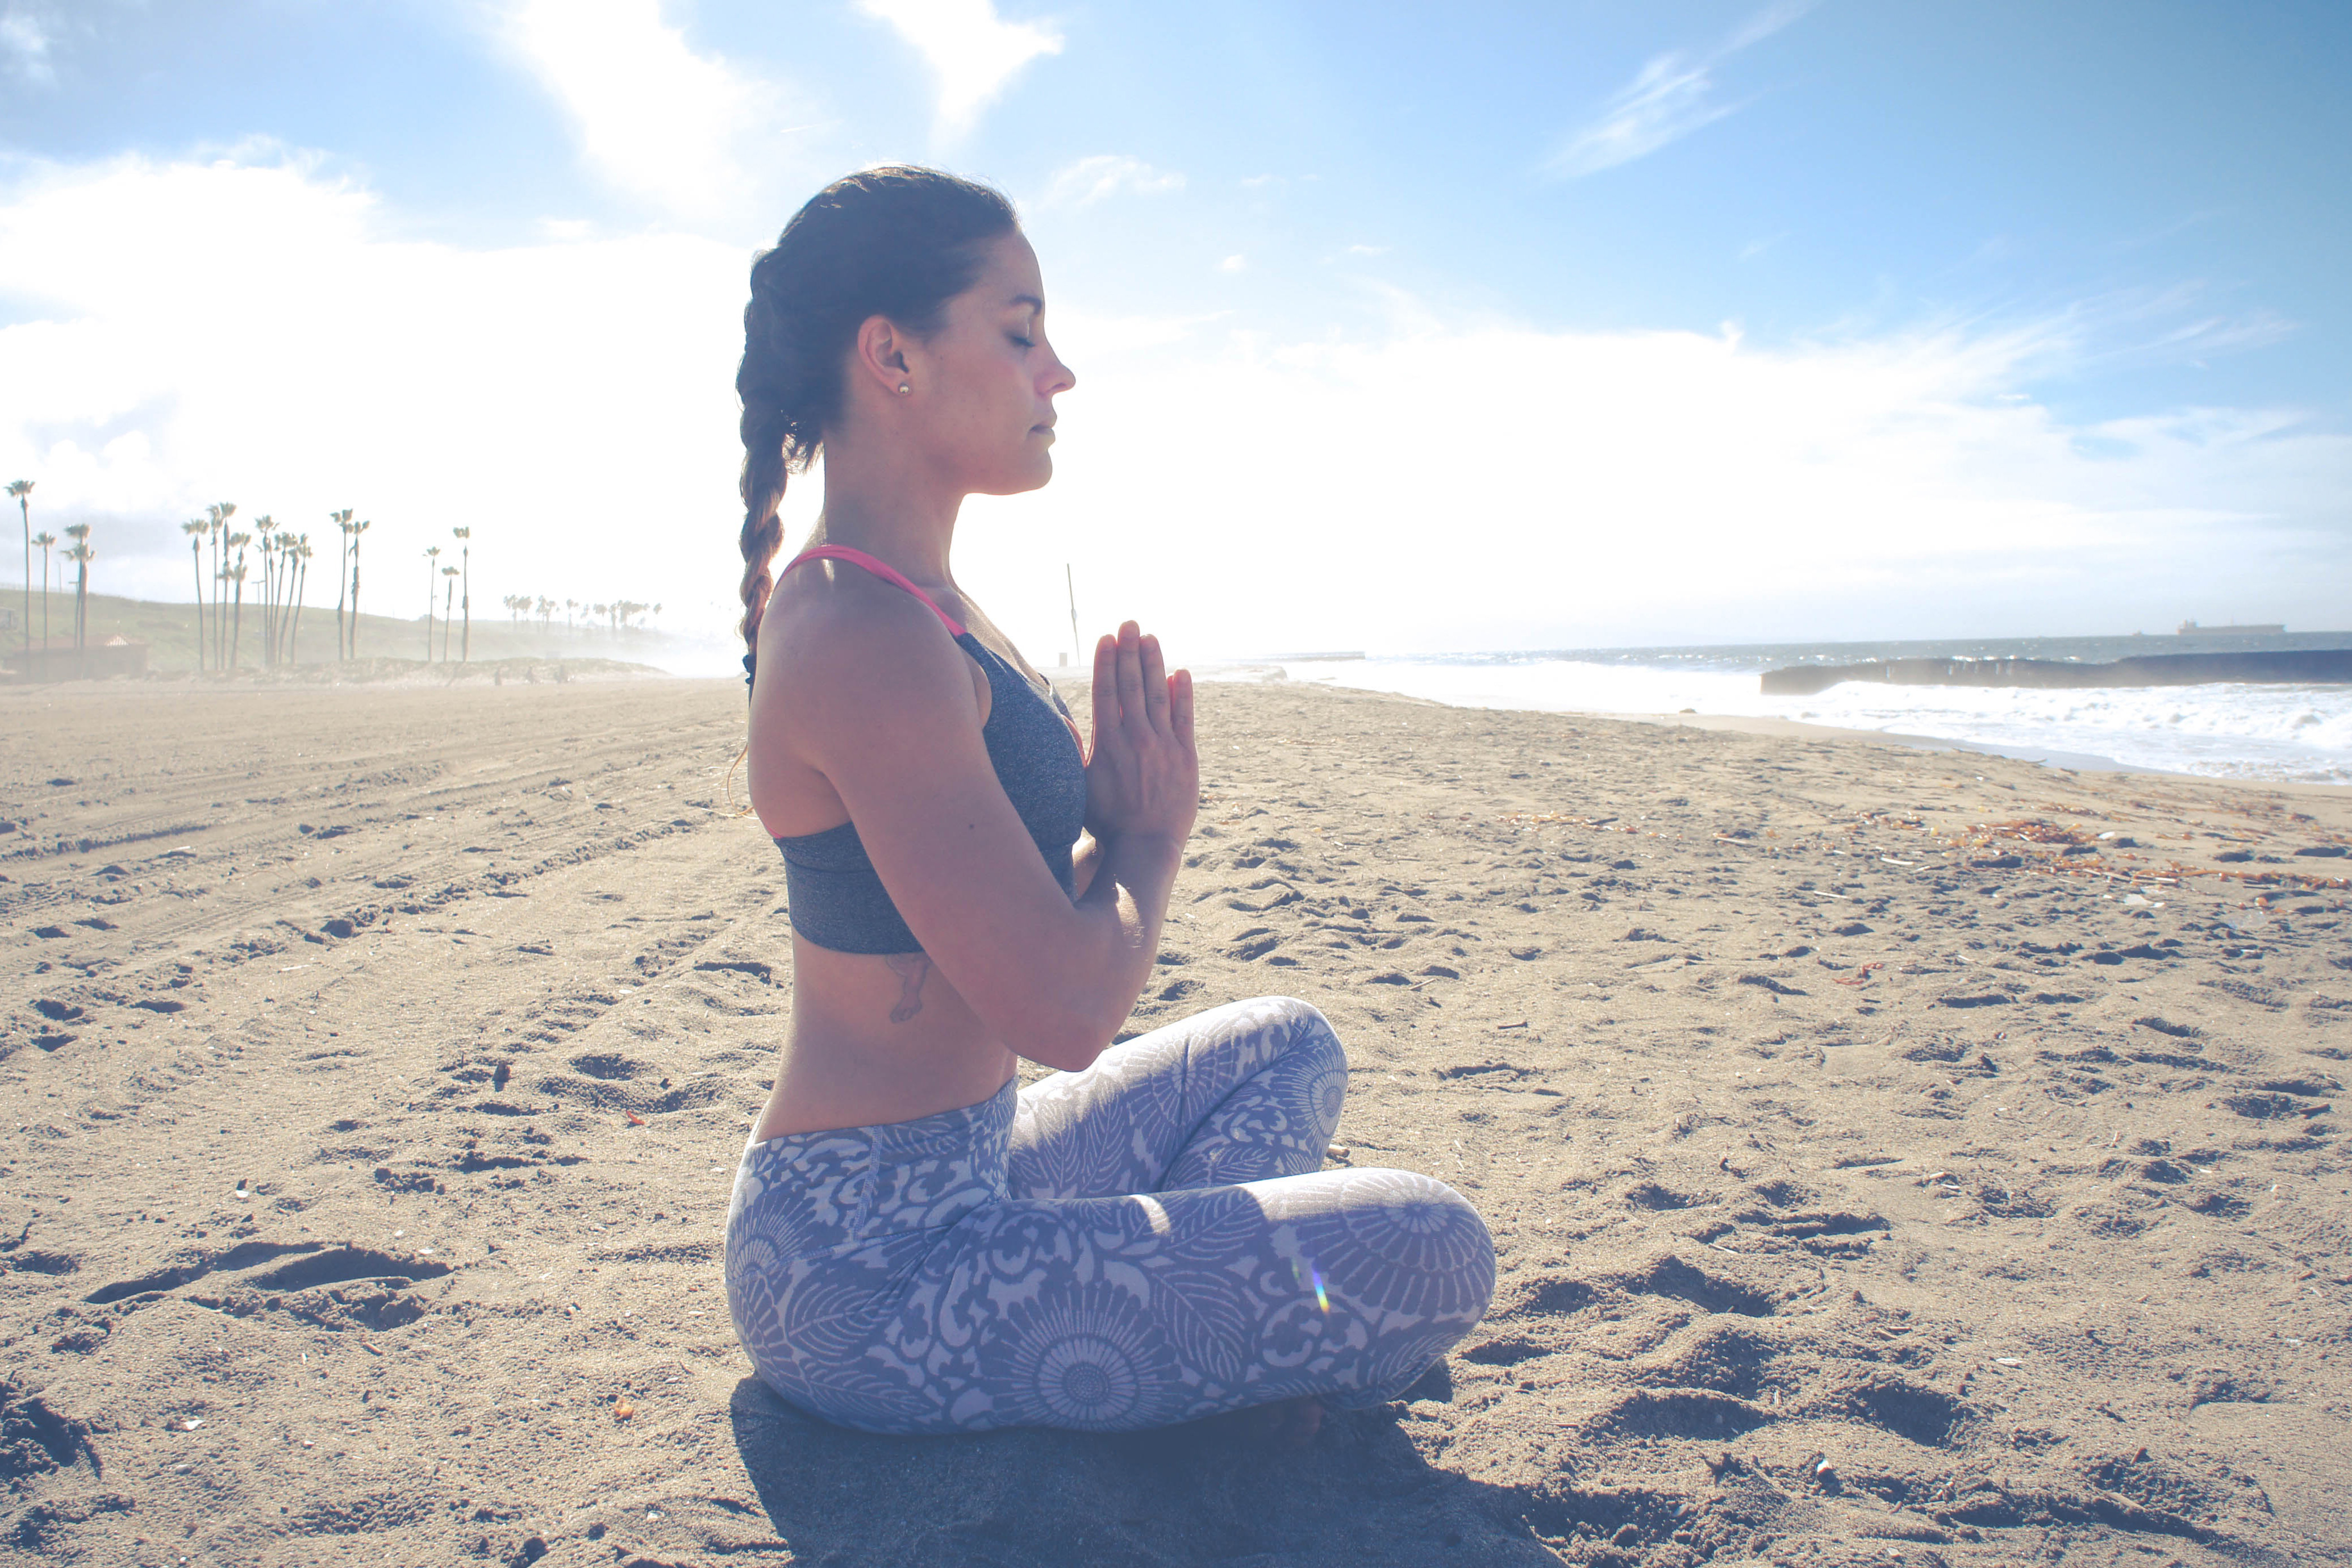
beach, sky, vacation, beauty, sand, sea, summer, sitting, water, ocean, shoulder, sunlight, cloud, photography, leg, physical fitness, coast, leisure, wind wave, photo shoot, wave